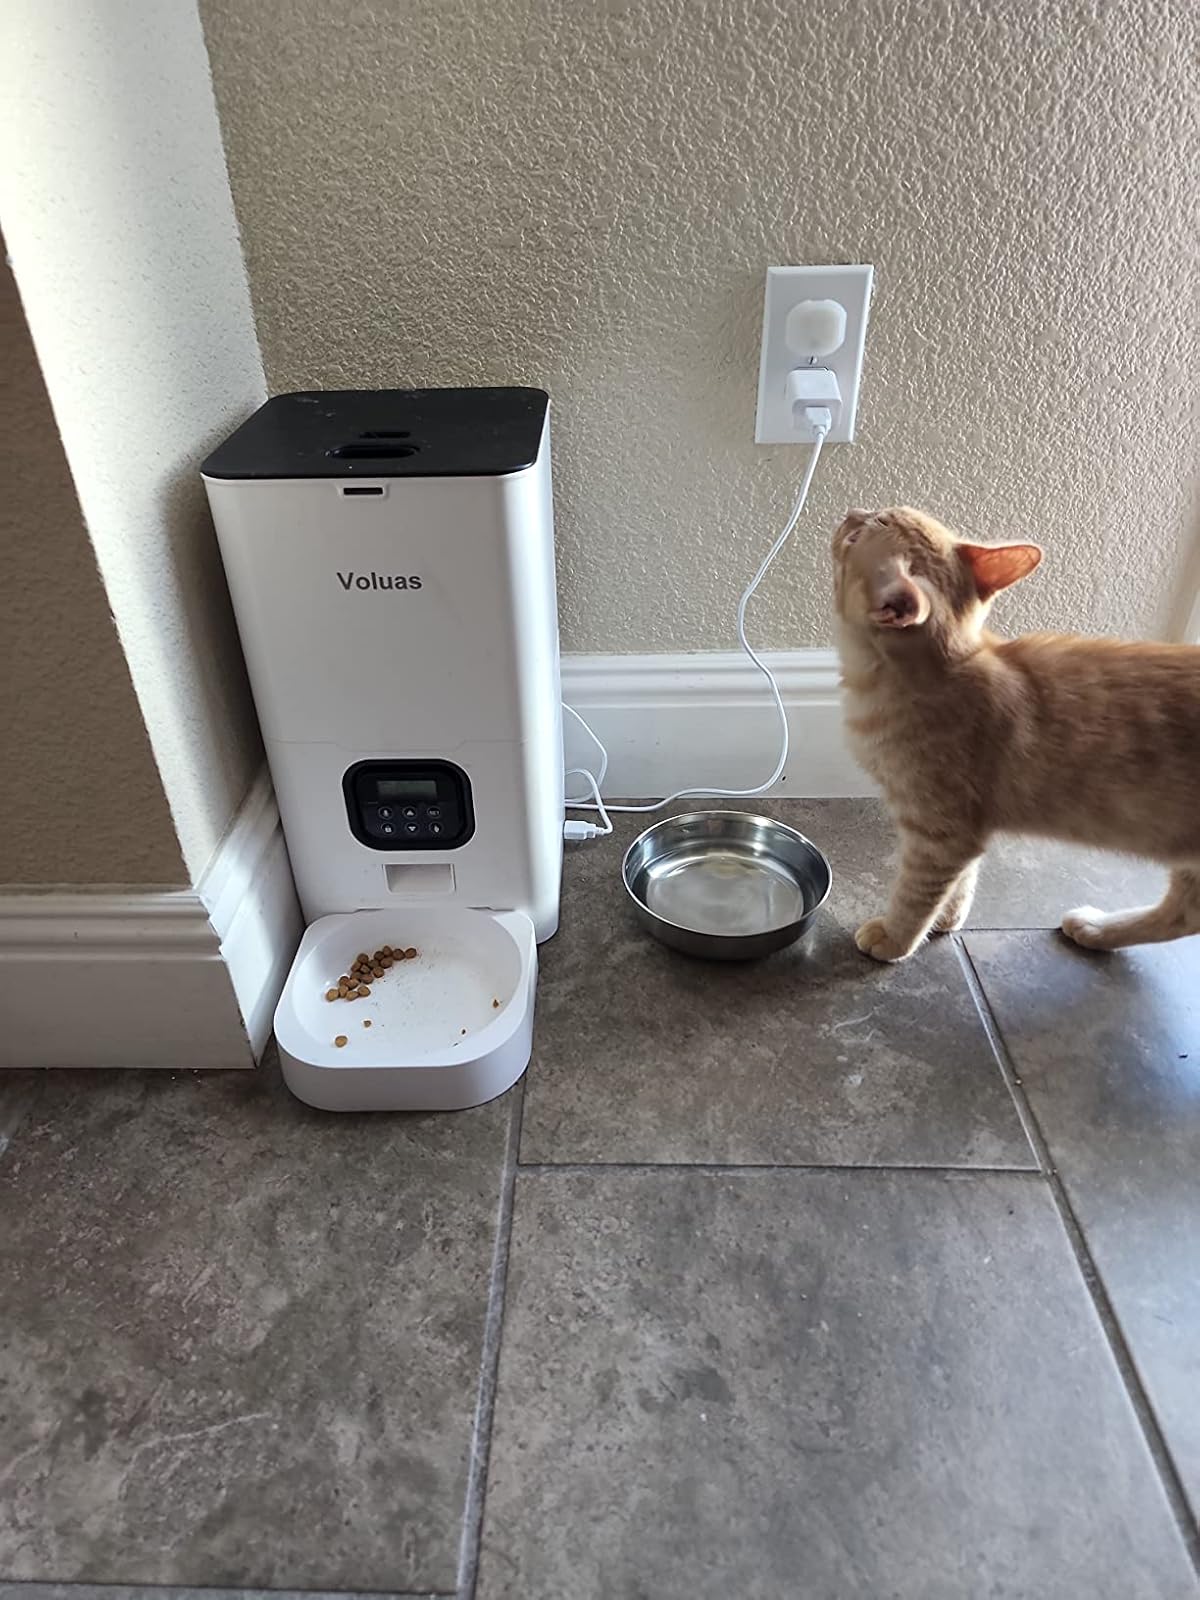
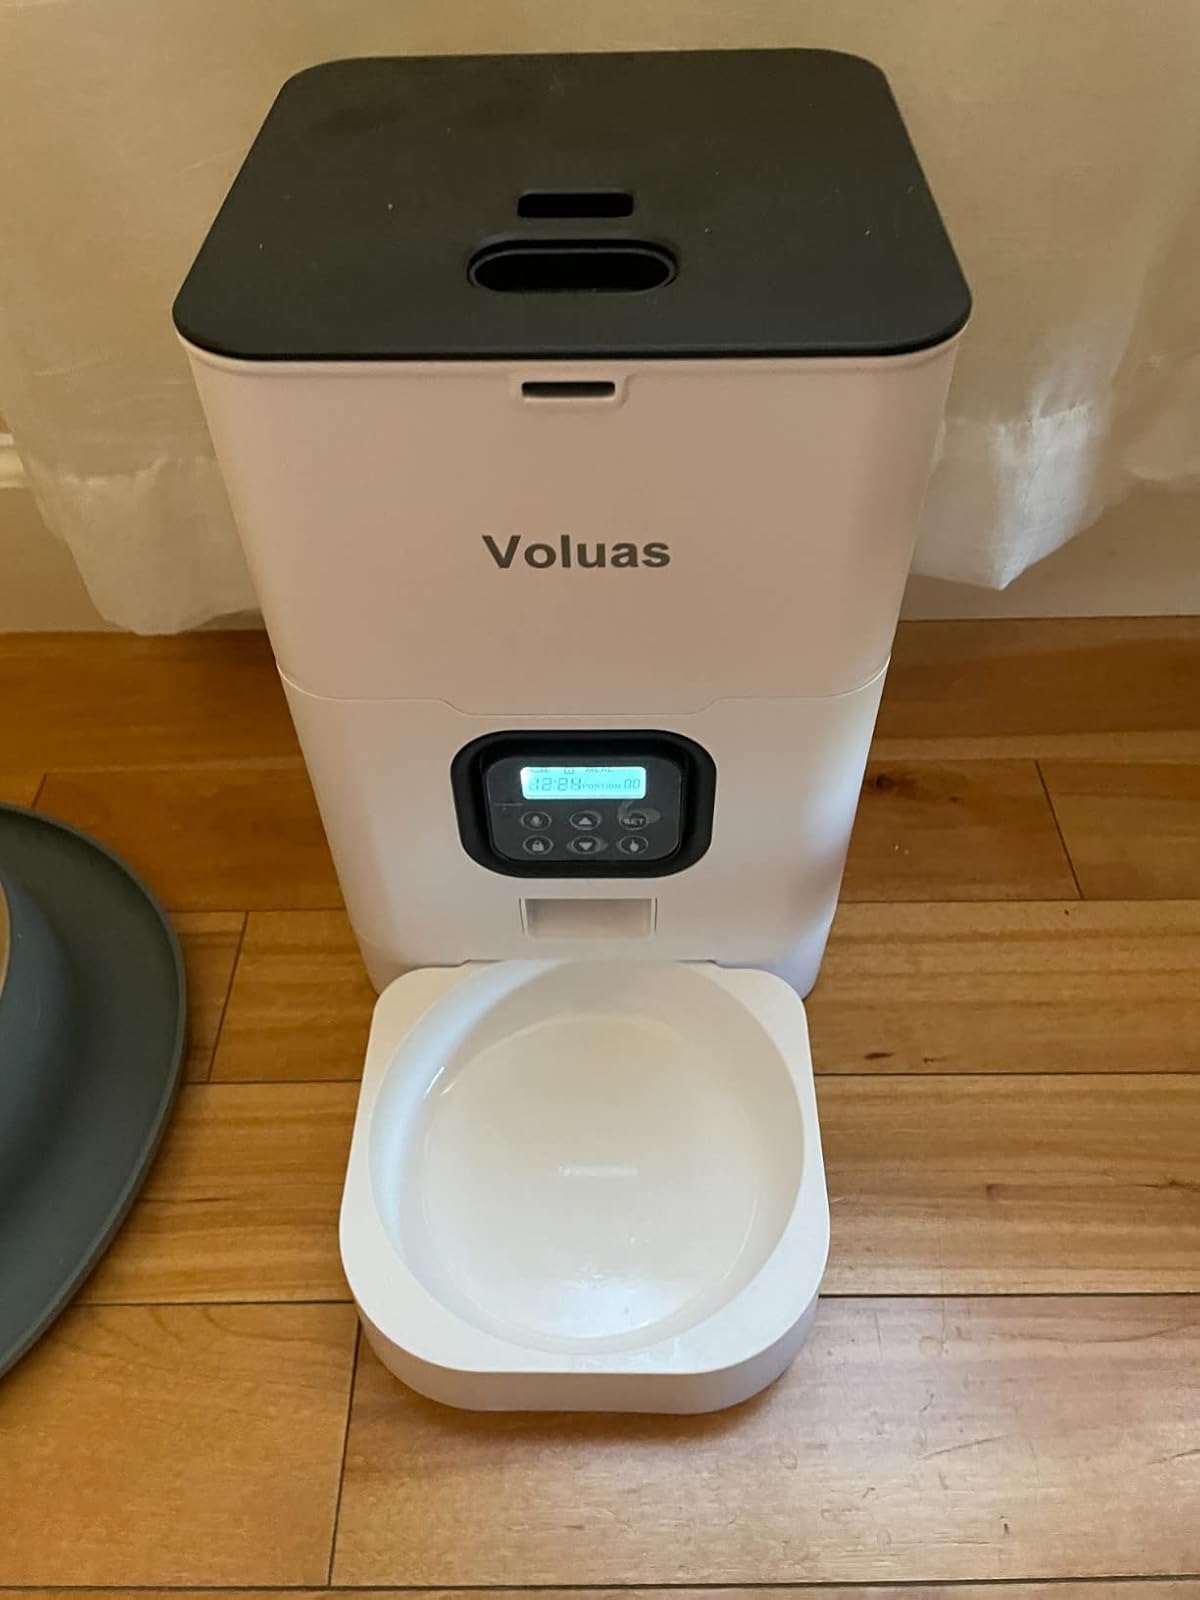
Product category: items_feeder
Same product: yes